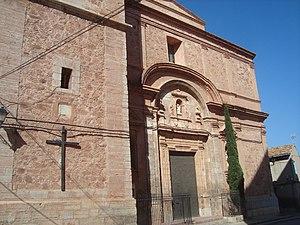
Benifairó de les Valls, en valencien et officiellement, est une commune d'Espagne de la province de Valence dans la Communauté valencienne. Elle est située dans la comarque du Camp de Morvedre et dans la zone à prédominance linguistique valencienne.